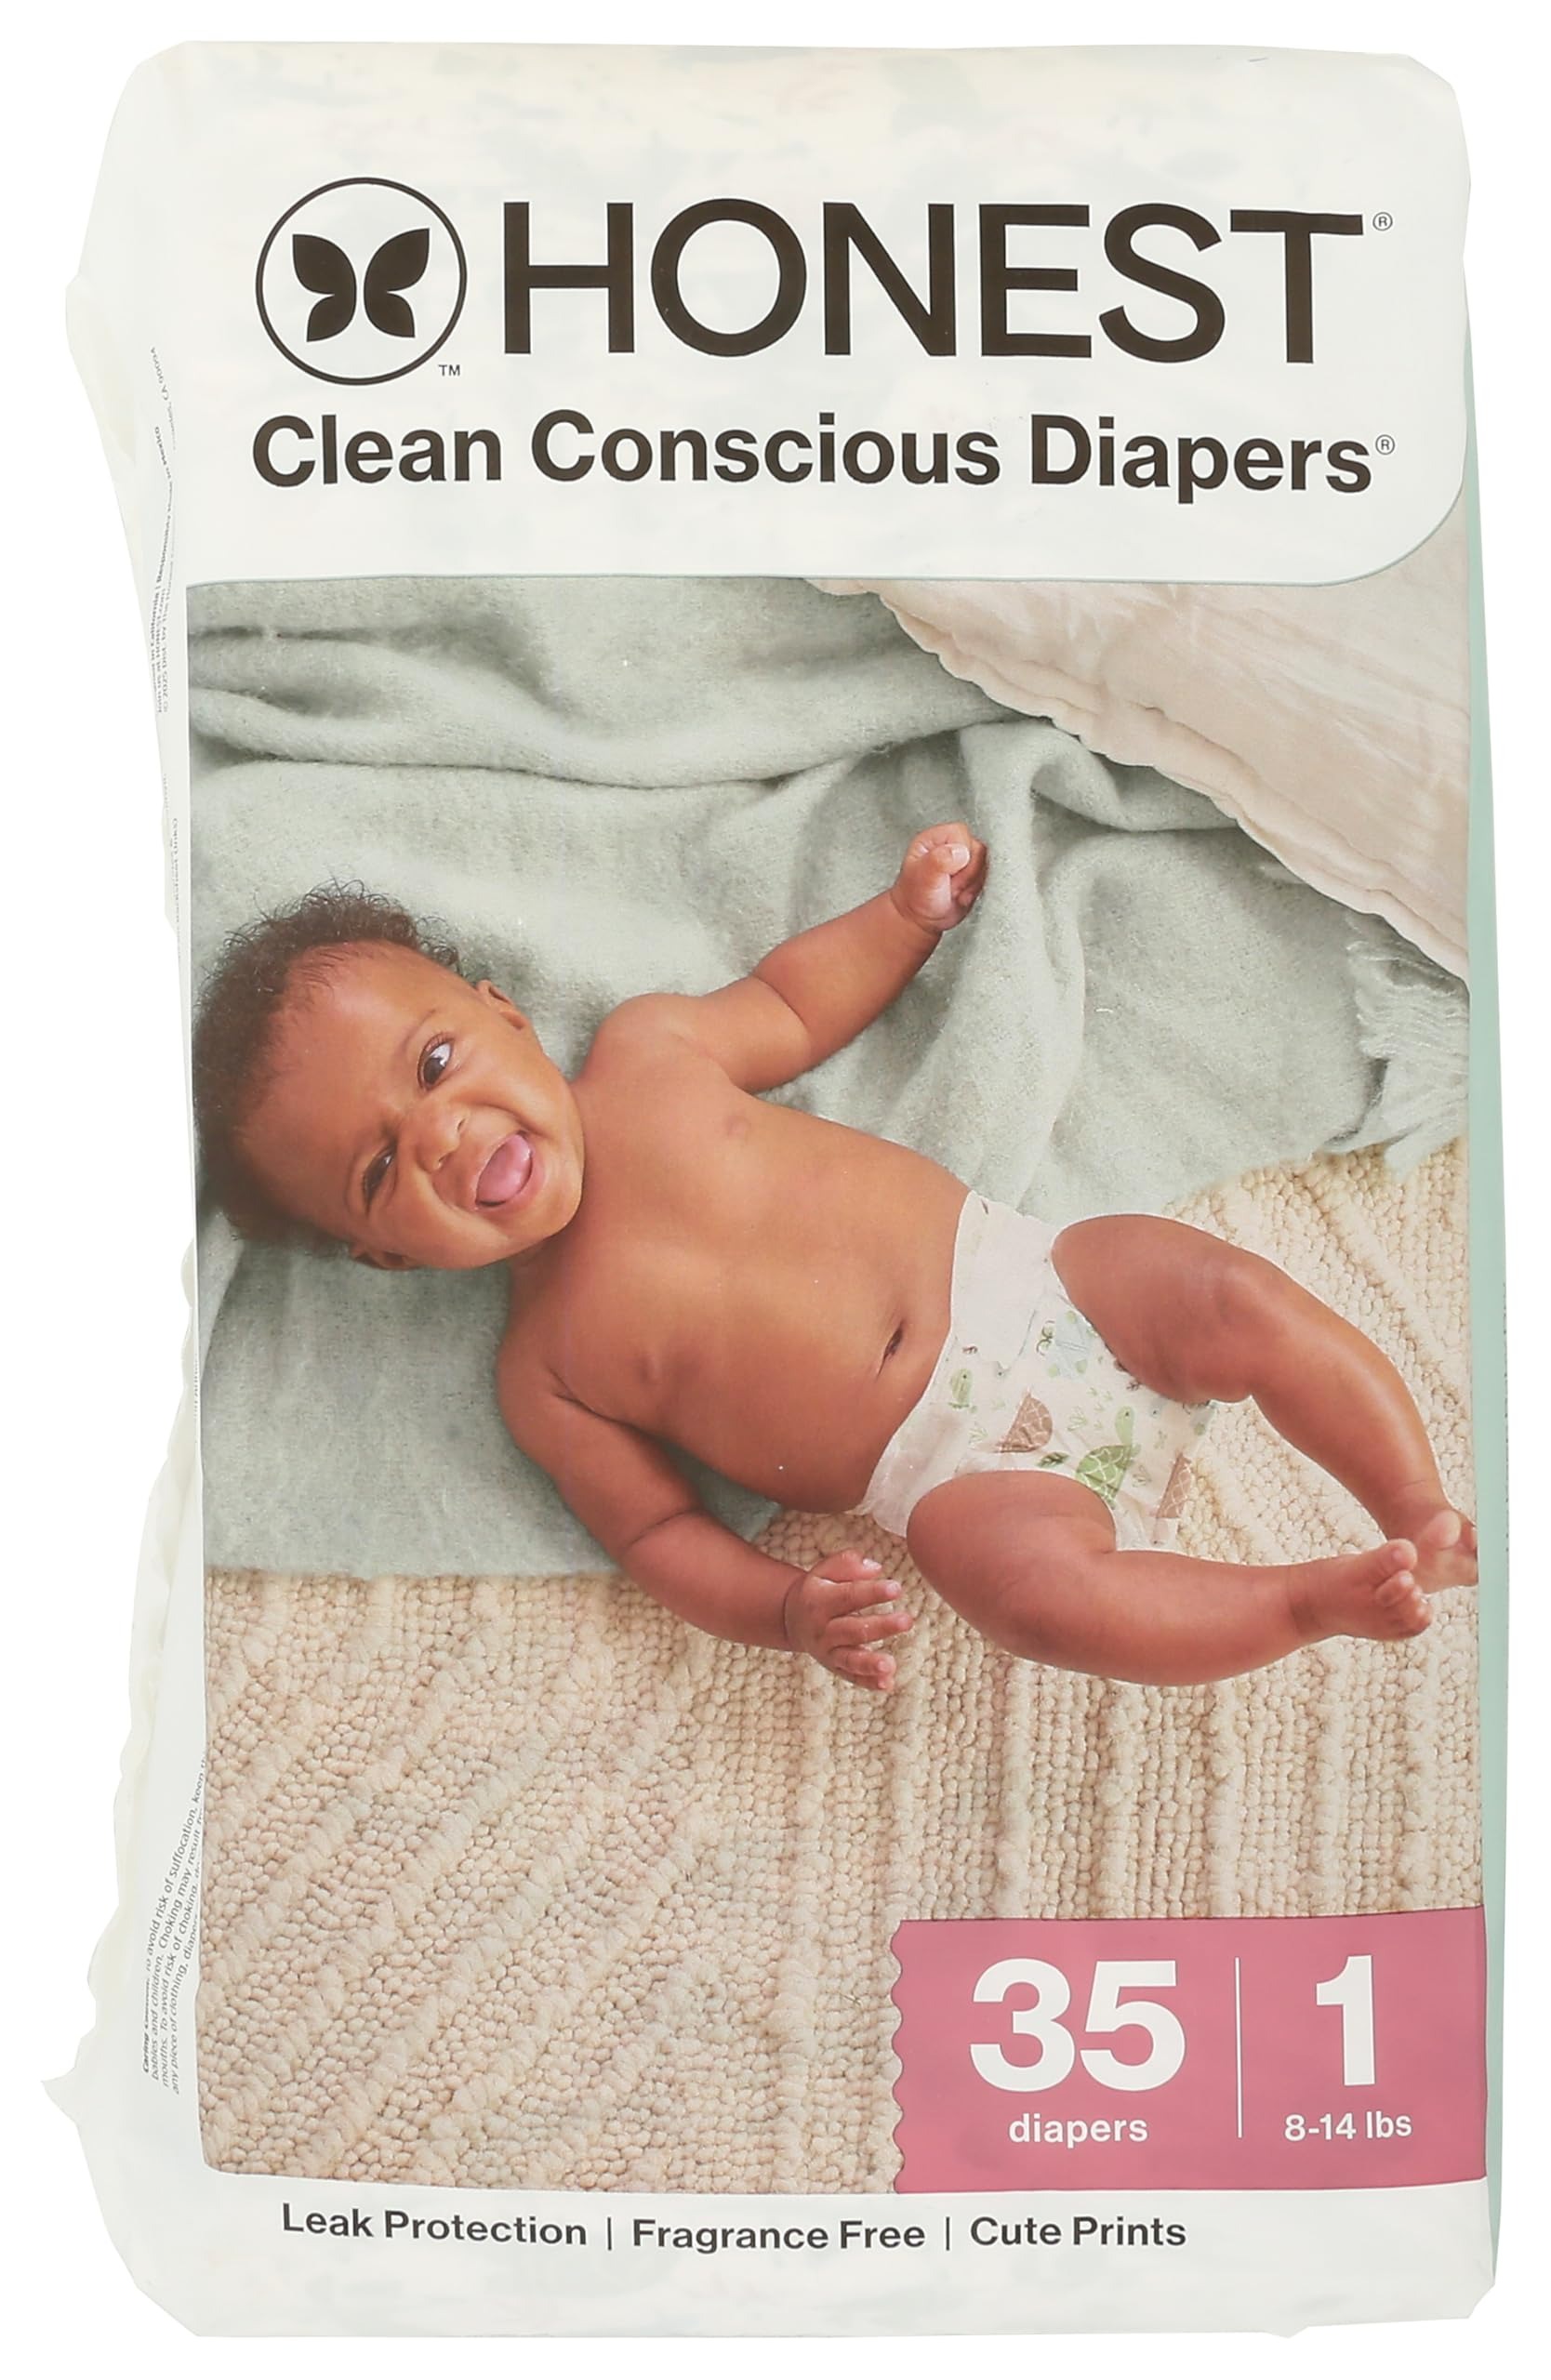
Item Name: THE HONEST COMPANY Pandas Size 1 Diapers, 35 CT
Bullet Point 1: Clean Conscious Diapers
Bullet Point 2: Wet Indicator
Bullet Point 3: Cruelty Free
Bullet Point 4: Honest Sustainability Journey
Bullet Point 5: Absorbent/Hypoallergenic/ With Plant-Based Materials
Product Description: Baby and Pet
Value: 35.0
Unit: Count

Price: 14.59